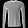
Label: Pullover